Witches' Sabbath (The Great He-Goat)

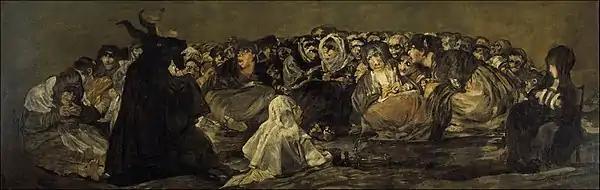
In an array of earthen colours, a black silhouetted horned figure to the left foreground presides over and addresses a tightly packed group of wide-eyed, intense, scary, elderly and unruly women

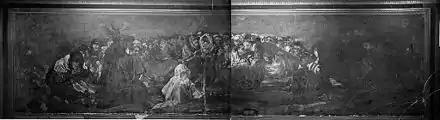
Merging of two photographs by Jean Laurent taken in 1874, before the removal of badly damaged landscape to the far left and right during the transfer to canvas. The cutting down significantly altered the painting's centre of balance

Witches' Sabbath or The Great He-Goat are names given to an oil mural by the Spanish artist Francisco Goya, completed sometime between 1821 and 1823. It depicts a Witches' Sabbath. It evokes themes of violence, intimidation, ageing and death; Satan hulks in the form of a goat in moonlit silhouette over a coven of terrified old witches. Goya was then around 75 years old, living alone and suffering from acute mental and physical distress.